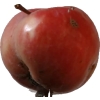
Label: Apple 10